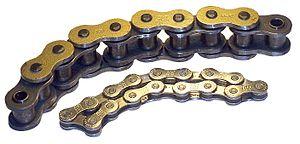
En construction mécanique, une chaîne à rouleaux est un ensemble de maillons reliés directement ou par l'intermédiaire d'axes. Une chaîne peut être fermée ou avoir ses extrémités ouvertes selon son utilisation.
La mode punk est l'allure vestimentaire et l'apparence physique que se donnent au milieu des années 1970 certains groupes de musique anglais, en particulier les Sex Pistols.
Le mot chaîne peut avoir différentes significations selon, le contexte :